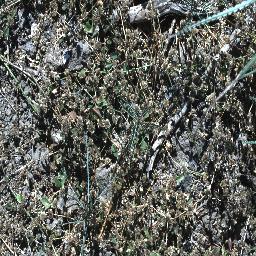
Label: parkinsonia